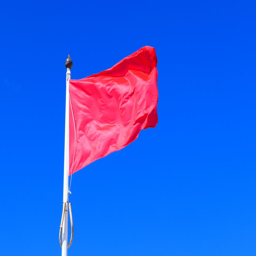
plain red flag on white flagpole fluttering in the wind against clear blue sky